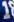
Number: 1